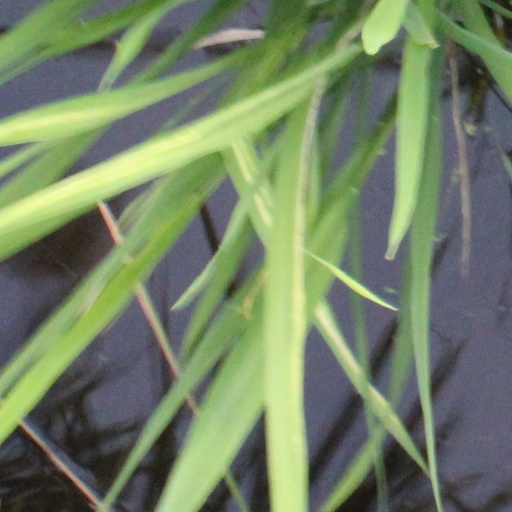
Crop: rice